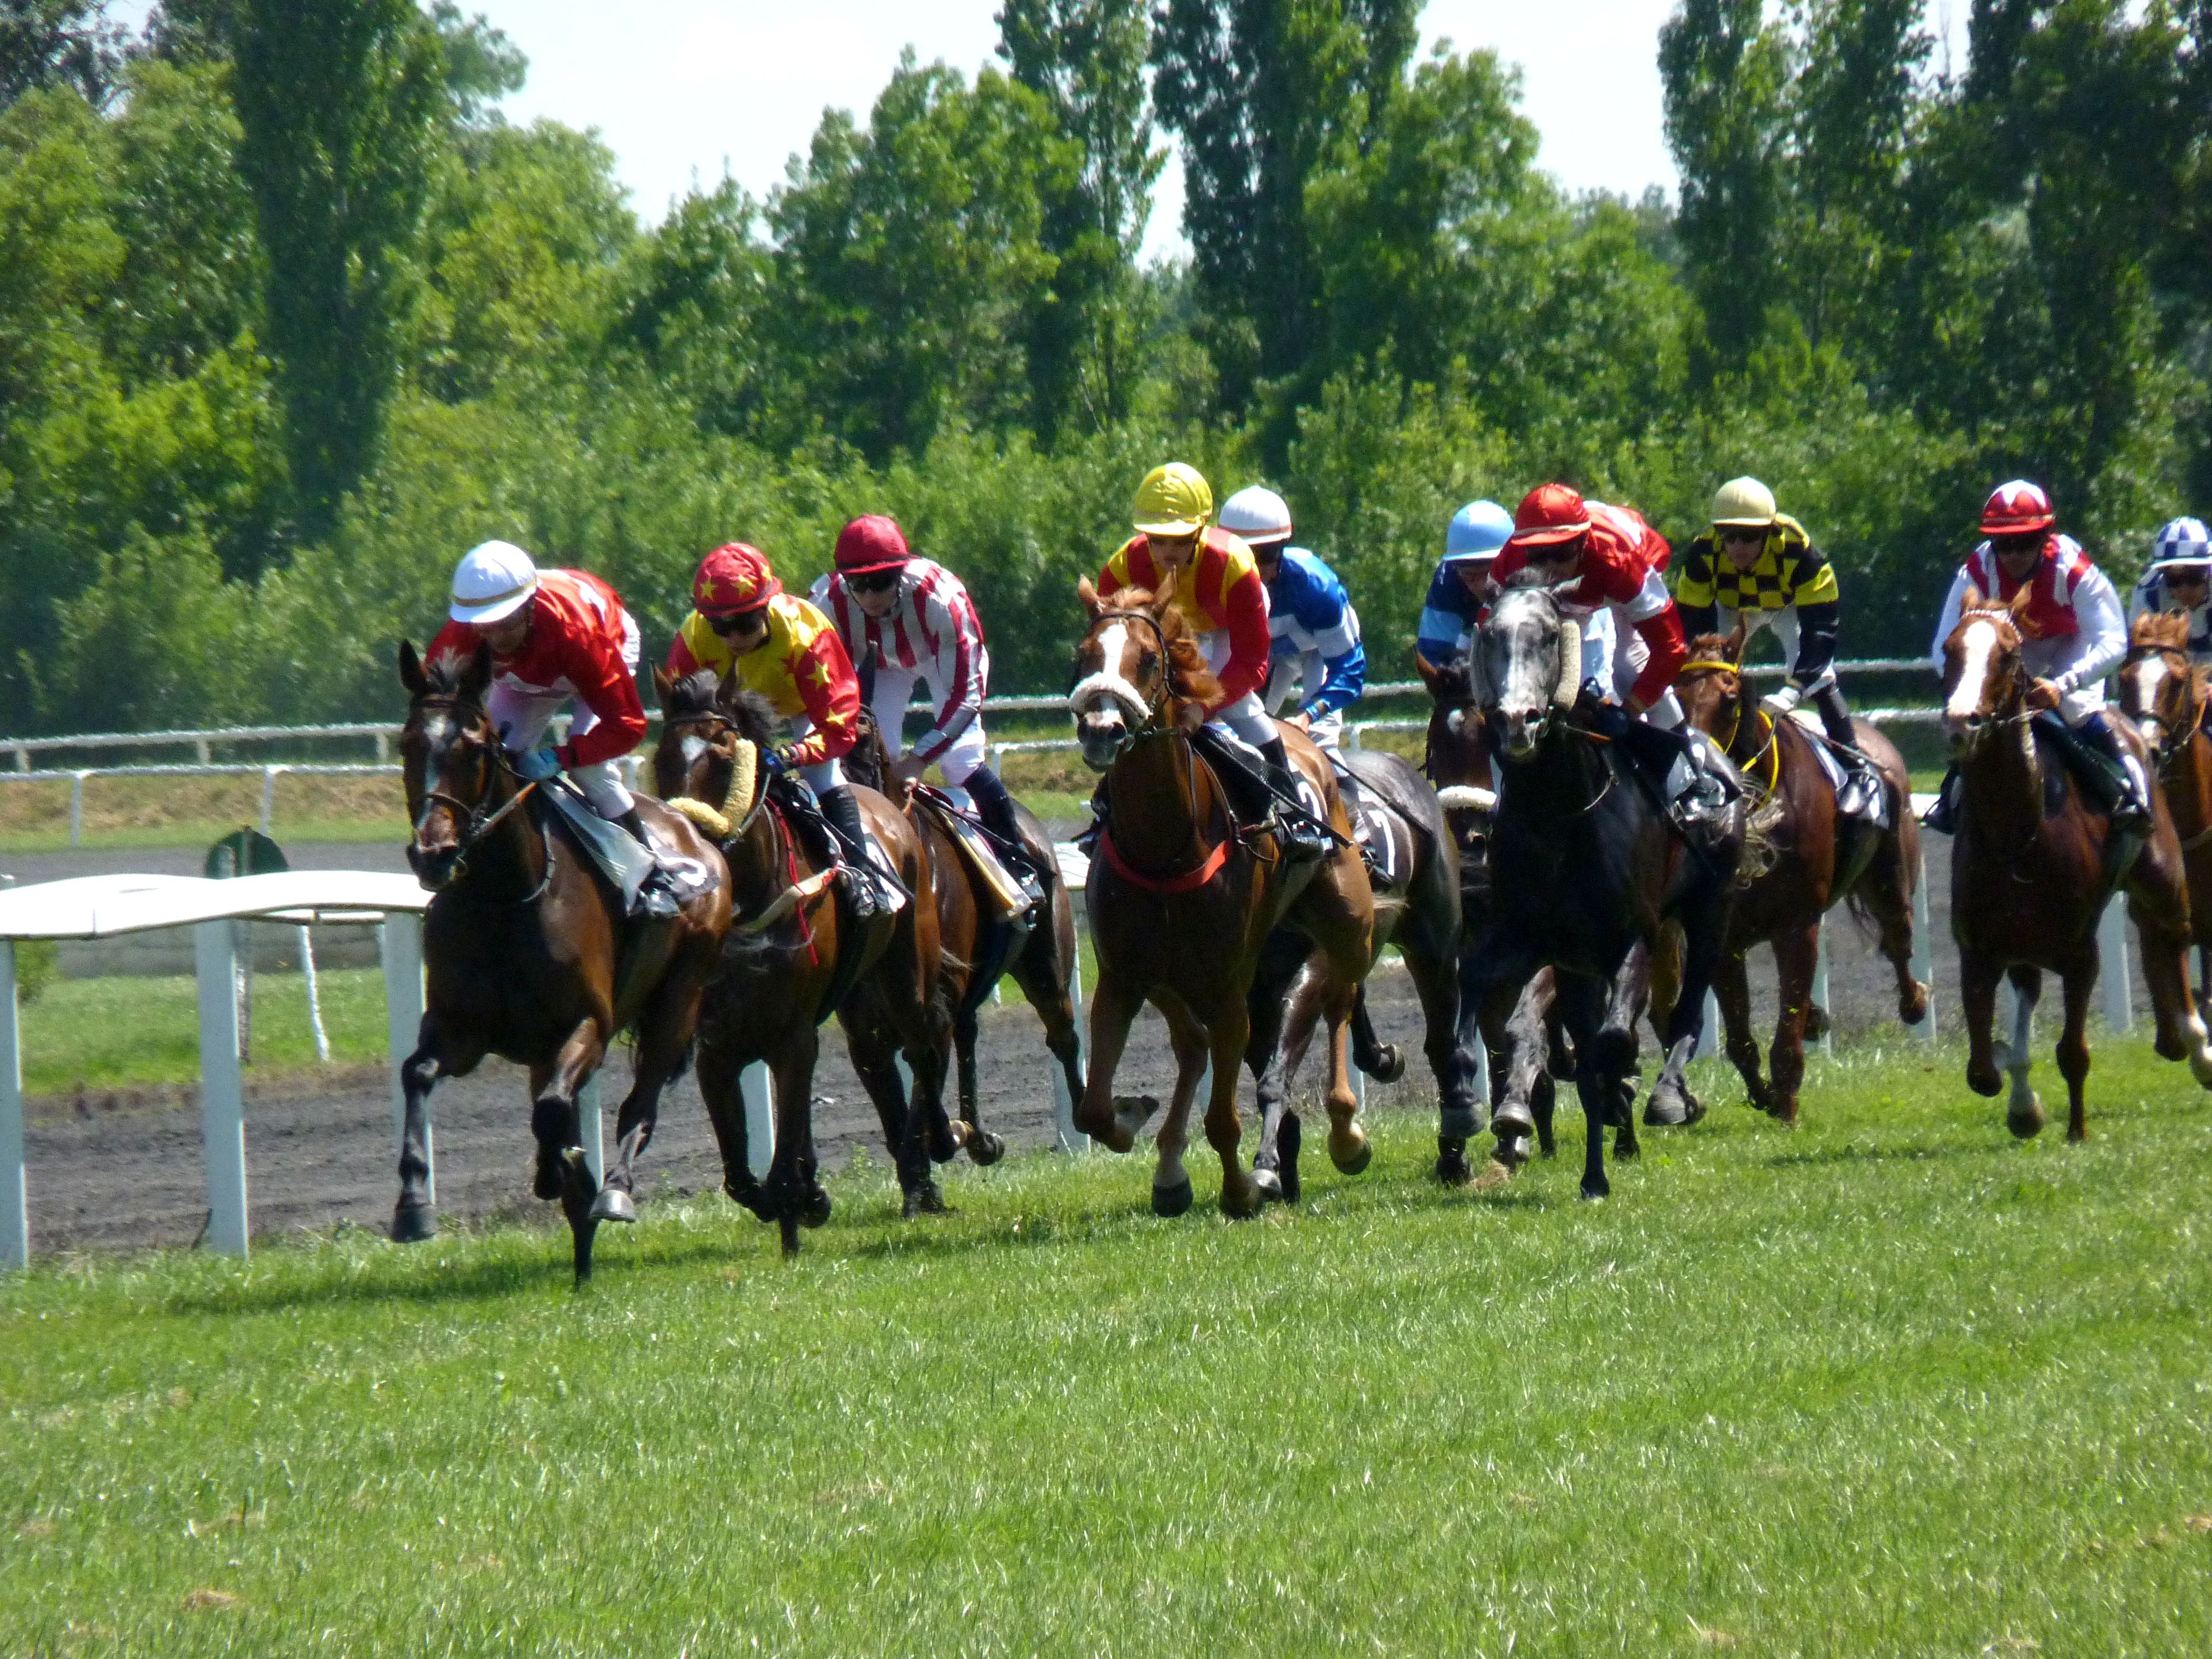
pasture, horse, race, sports, racing, jockey, race track, horse racing, hippodrome, eventing, trail riding, animal sports, equestrian sport, endurance riding